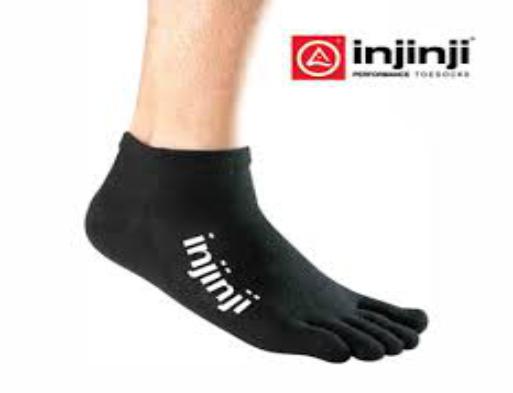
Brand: Injinji
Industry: Clothes